Describe the emotion expressed in this image:  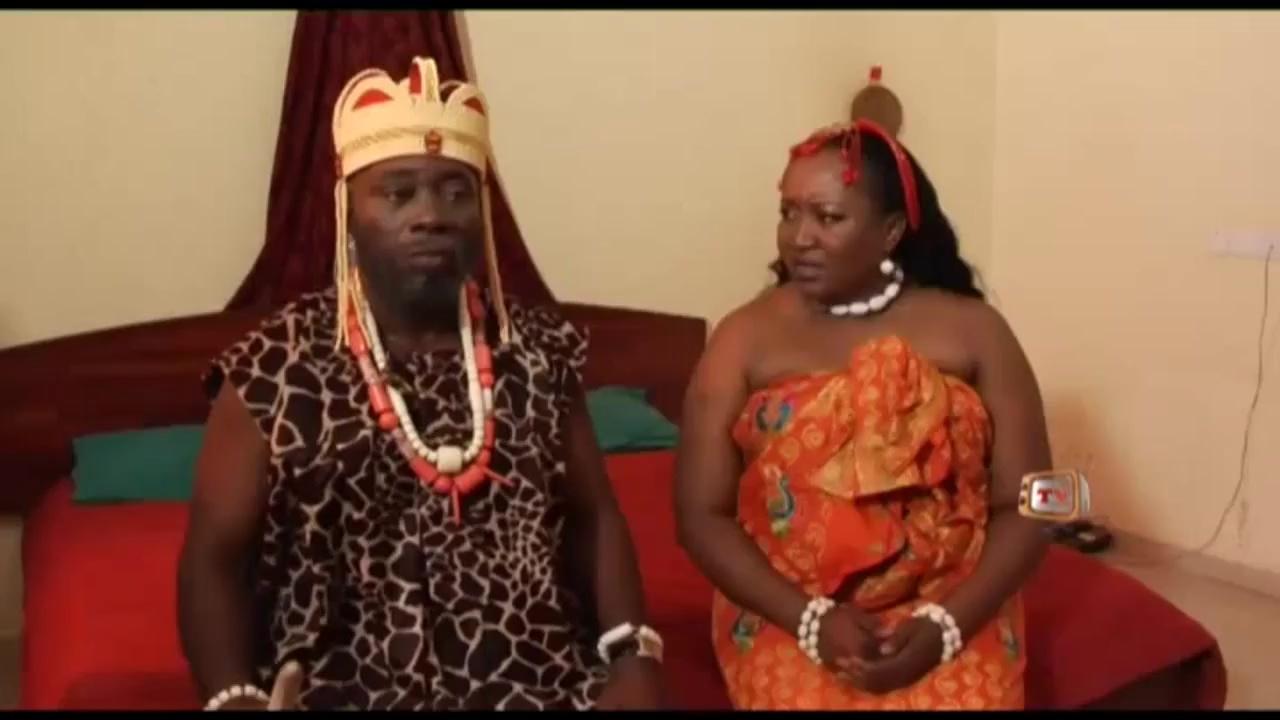
This person displays Pain, valence and arousal with low intensity.